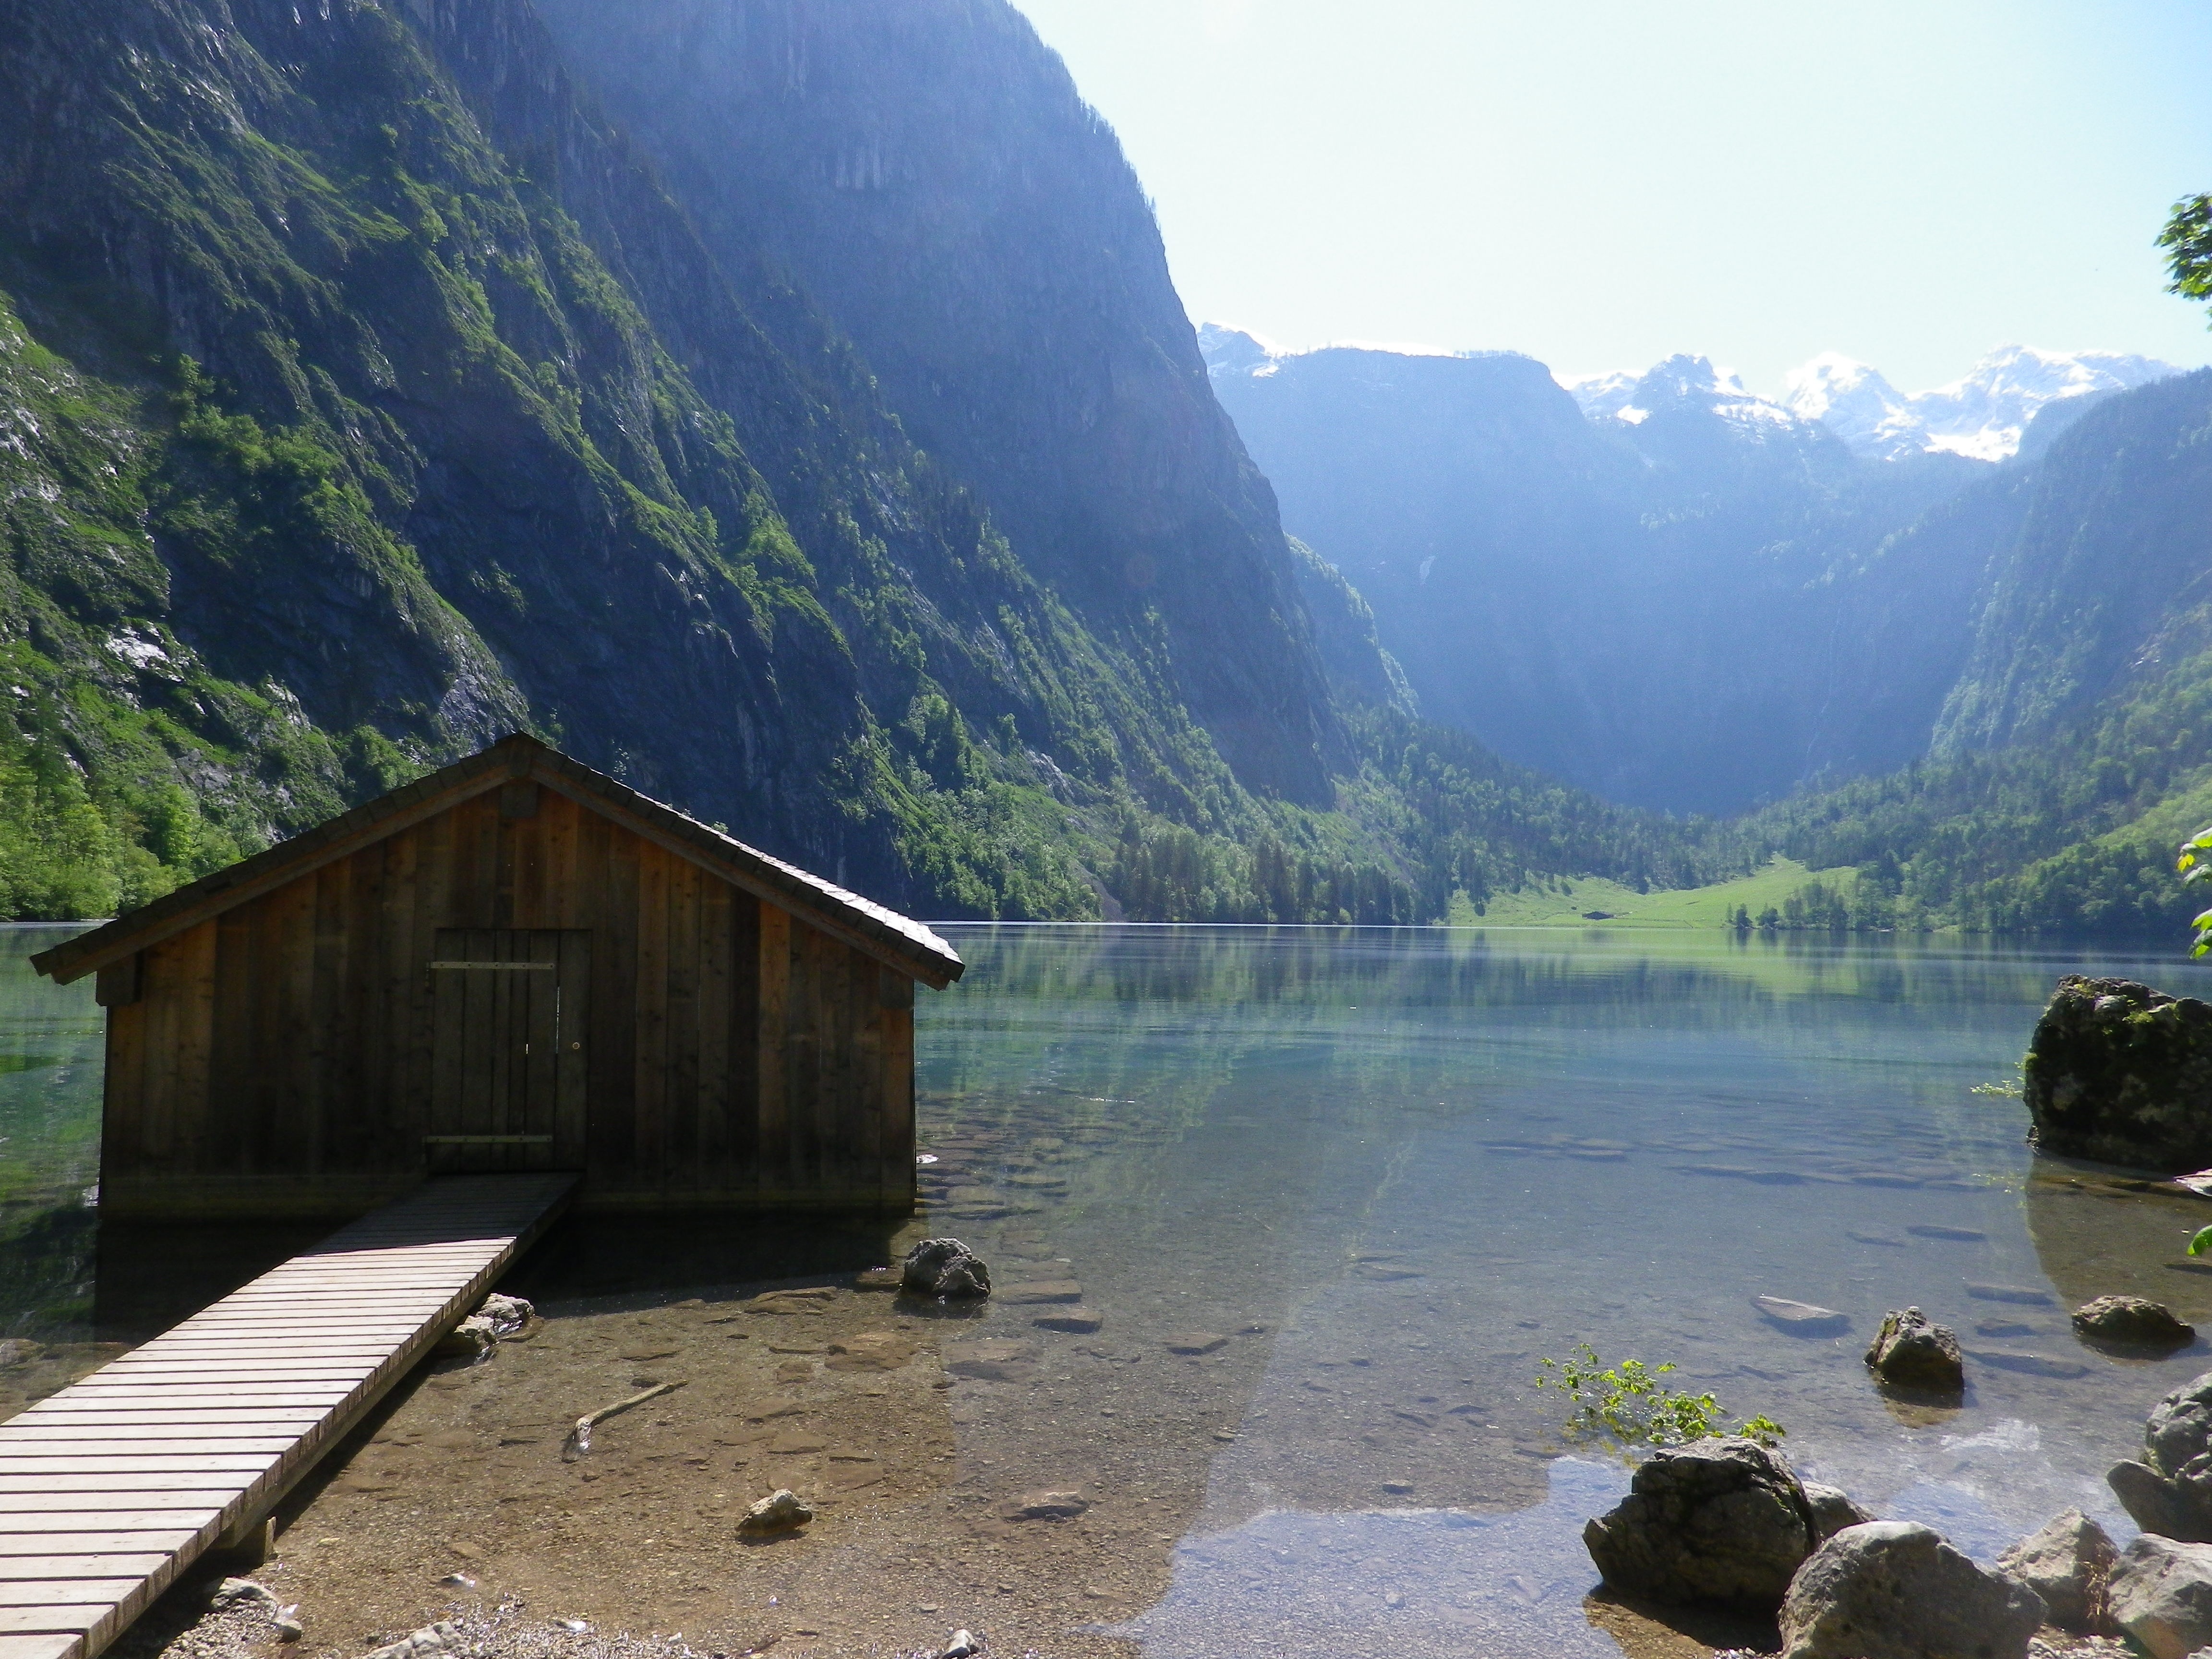
mountainous landforms, landform, geographical feature, mountain range, mountain, fjord, vacation, valley, alps, tourism, river, lake